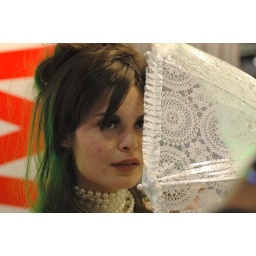
Photosession at the &amp;quot;Zoom&amp;quot; experience days in Utrecht, Netherlands November 2008. The girl with the white umbrella